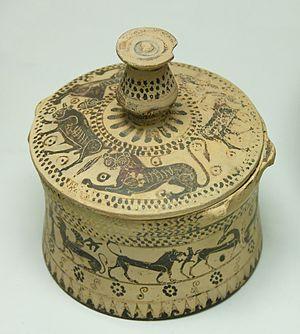
Pyxis protocorinthienne aux animaux (taureau, griffons, lions, panthères, sphinx) et à la maîtresse des animaux. Terre cuite, vers 520 av. J.-C.